Estádio do Marítimo

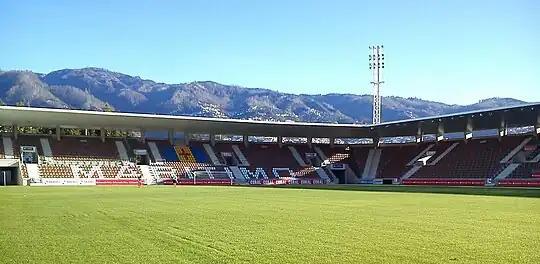

In 2006, Marítimo unveiled ambitious plans for a new stadium in the Praia Formosa area of the city placing Barreiros' future as a major football venue in doubt, with União also working towards relocation. However, after several delays and a political war over funding and planning, the stadium plans were put on hold indefinitely, adding to a list of set-backs that stretch well over a decade.